Biblical people in Islam

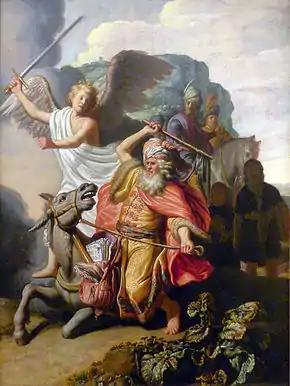
Rembrandt's "Balaam and the Ass"

In regards to Balaam in Islam, it is very doubtful whether there is any reference to Balaam in the Qur'an. Old classical commentators applied to him, but with reservations: